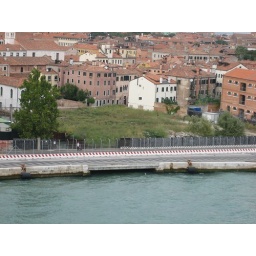
The only one open field I saw and there were young boys playing soccer in it!